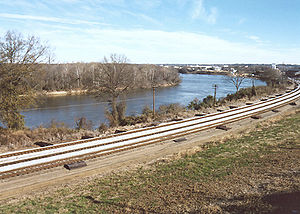
Alabama River
Alabama River ved Montgomery i 2004
Alabama River, er en flid der løber i den amerikanske stat Alabama. Den begynder ved sammenløbet af Tallapoosa og Coosa rivers, omkring 10 km nord for byen Montgomery.